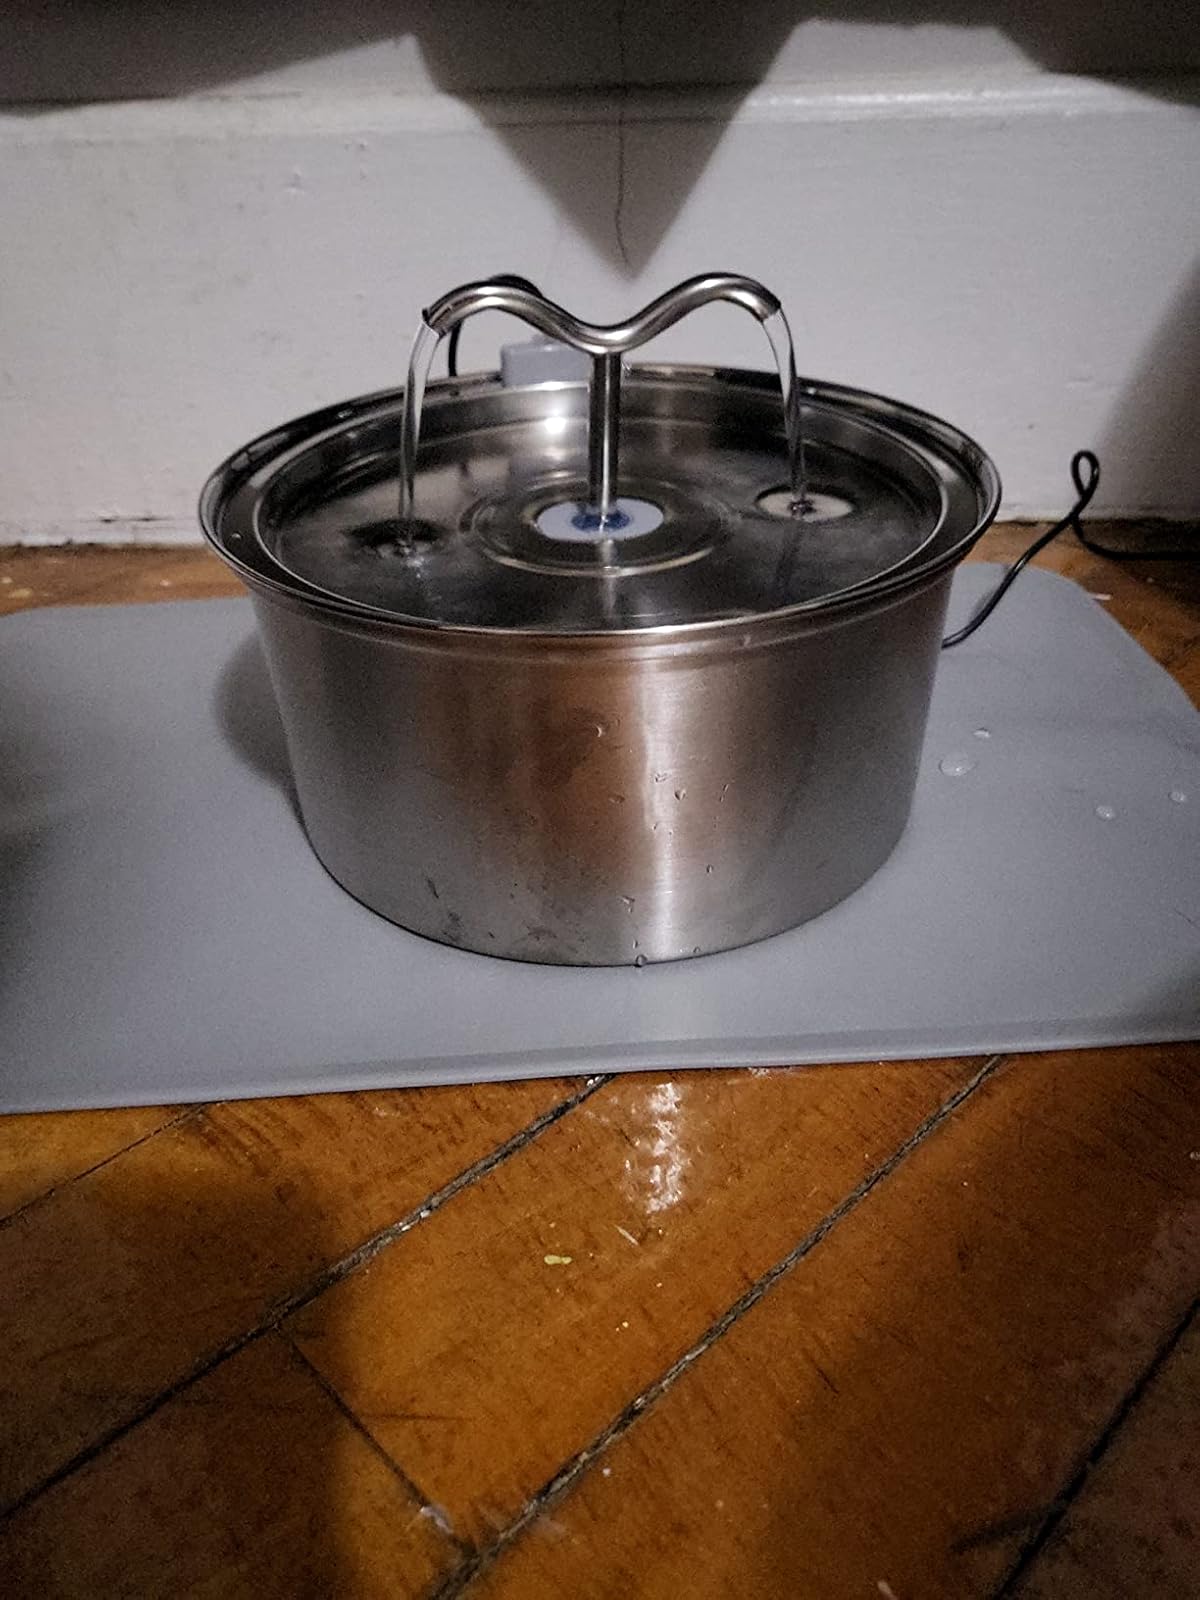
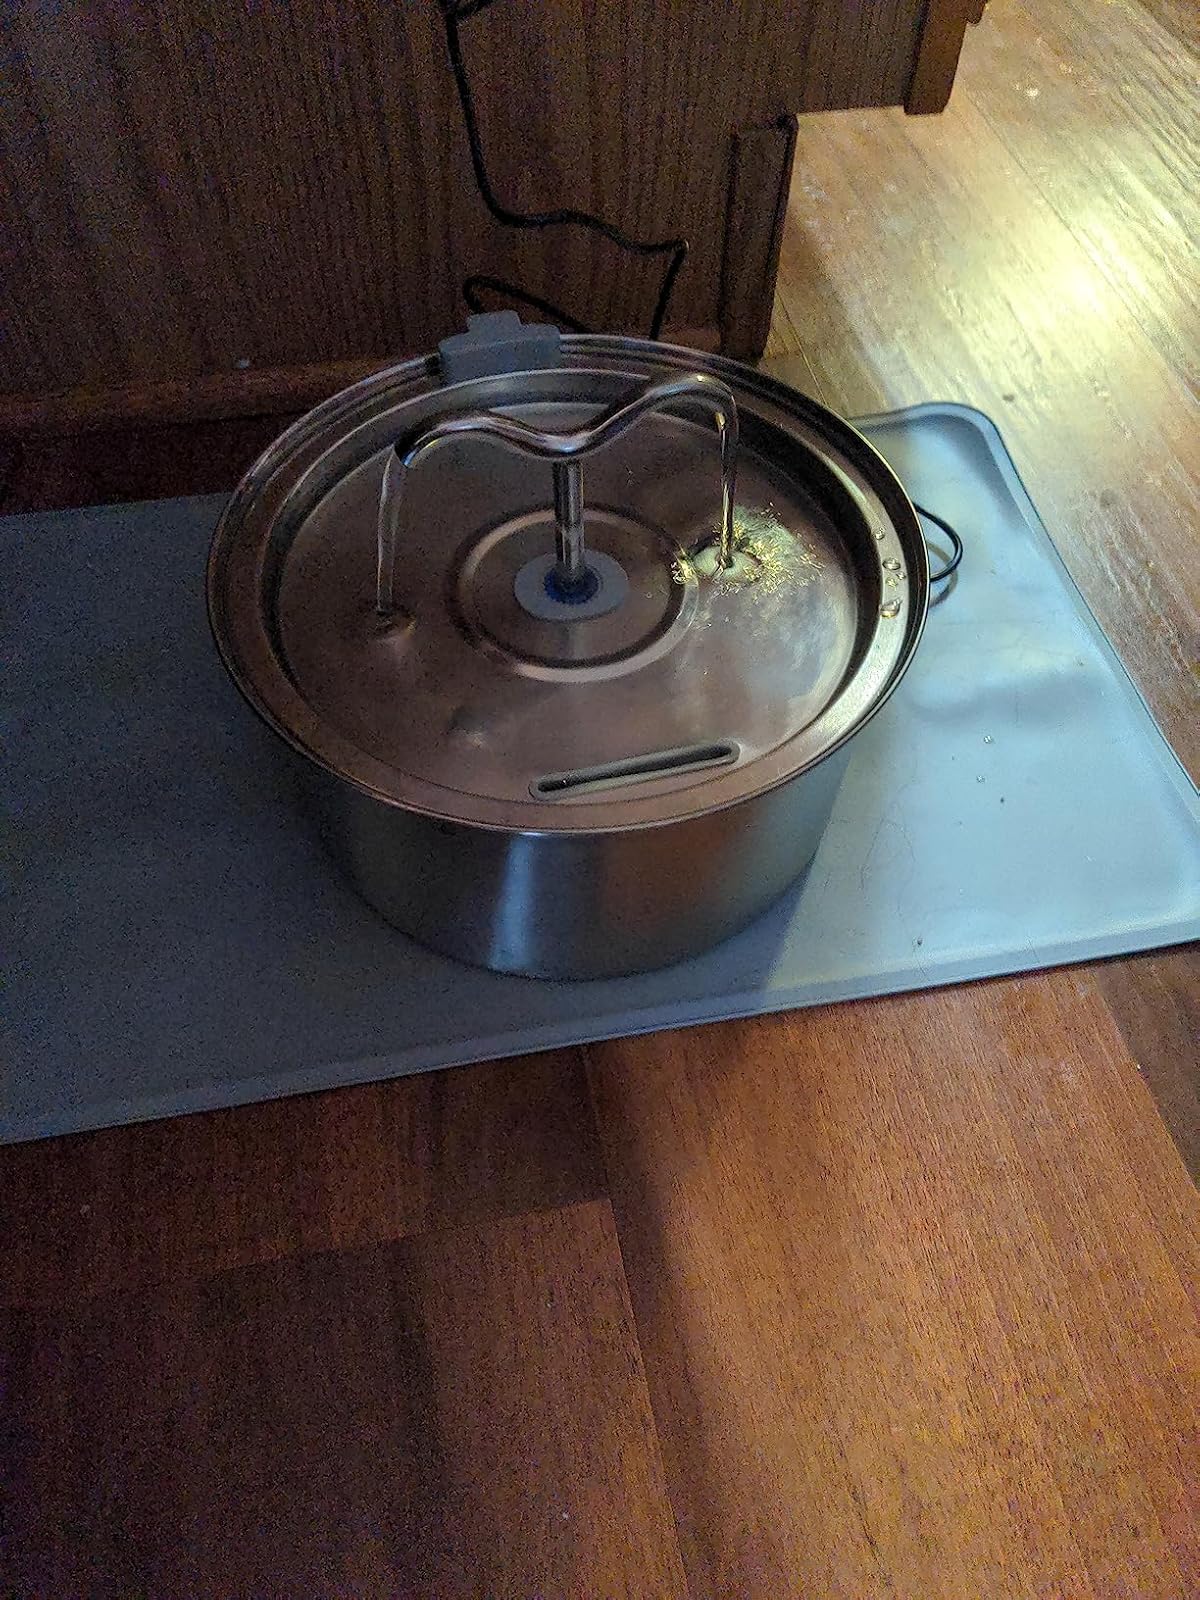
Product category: items_bowl
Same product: yes